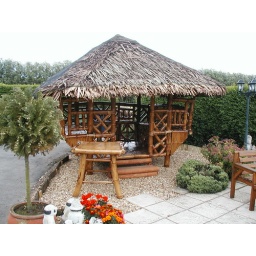
This 6x6 is large enough for 9 people sitting around the table inside.